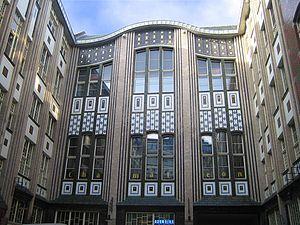
August Endell, né à Berlin le 12 avril 1871 et mort à Berlin en 15 avril 1925, était un artiste allemand de l'Art nouveau.
Les Hackesche Höfe de Berlin sont un grand ensemble de cours du Spandauer Vorstadt.